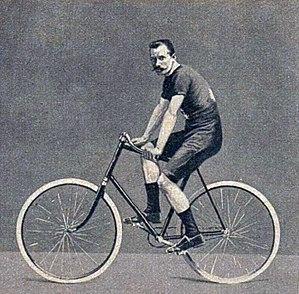
Henri Desgrange en 1893 (premier recordman cycliste de l'heure, à Buffalo - Paris).
Le vélodrome Buffalo était un stade vélodrome situé non loin de la porte Maillot de Paris, à Neuilly-sur-Seine. Ce vélodrome, créé par Herbert Duncan, fut inauguré en 1893.
Henri Antoine Desgrange, né le 31 janvier 1865 à Paris 10ᵉ et mort le 16 août 1940 à Grimaud, est un coureur cycliste, dirigeant sportif et journaliste français.
Le record de l'heure est une épreuve cycliste qui se déroule généralement sur piste et qui consiste à parcourir la plus grande distance possible en une heure. Plusieurs catégories de records cohabitent, représentant différentes décisions sur les contributions respectives du cycliste et de la conception du cycle.